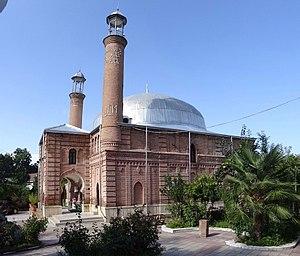
Qazax est l'une des 78 subdivisions de l'Azerbaïdjan. Sa capitale est Qazax. Cette subdivision comprend trois exclaves azerbaïdjanaises en Arménie, Ashagi Askipara, Yukhari Askipara et Barkhudarli.
Qazax est une ville d'Azerbaïdjan, capitale du raion de Qazax.
Qazax est une ville d'Azerbaïdjan, capitale du raion de Qazax.